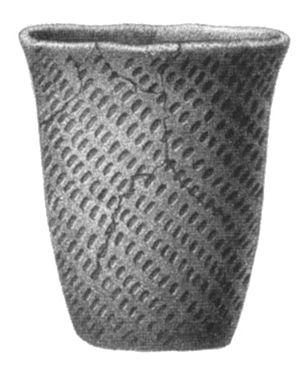
La culture des vases à entonnoir ou encore culture des gobelets à entonnoir est une culture de l'Europe du Néolithique se développant approximativement de -4 200 à -2 800 ans.